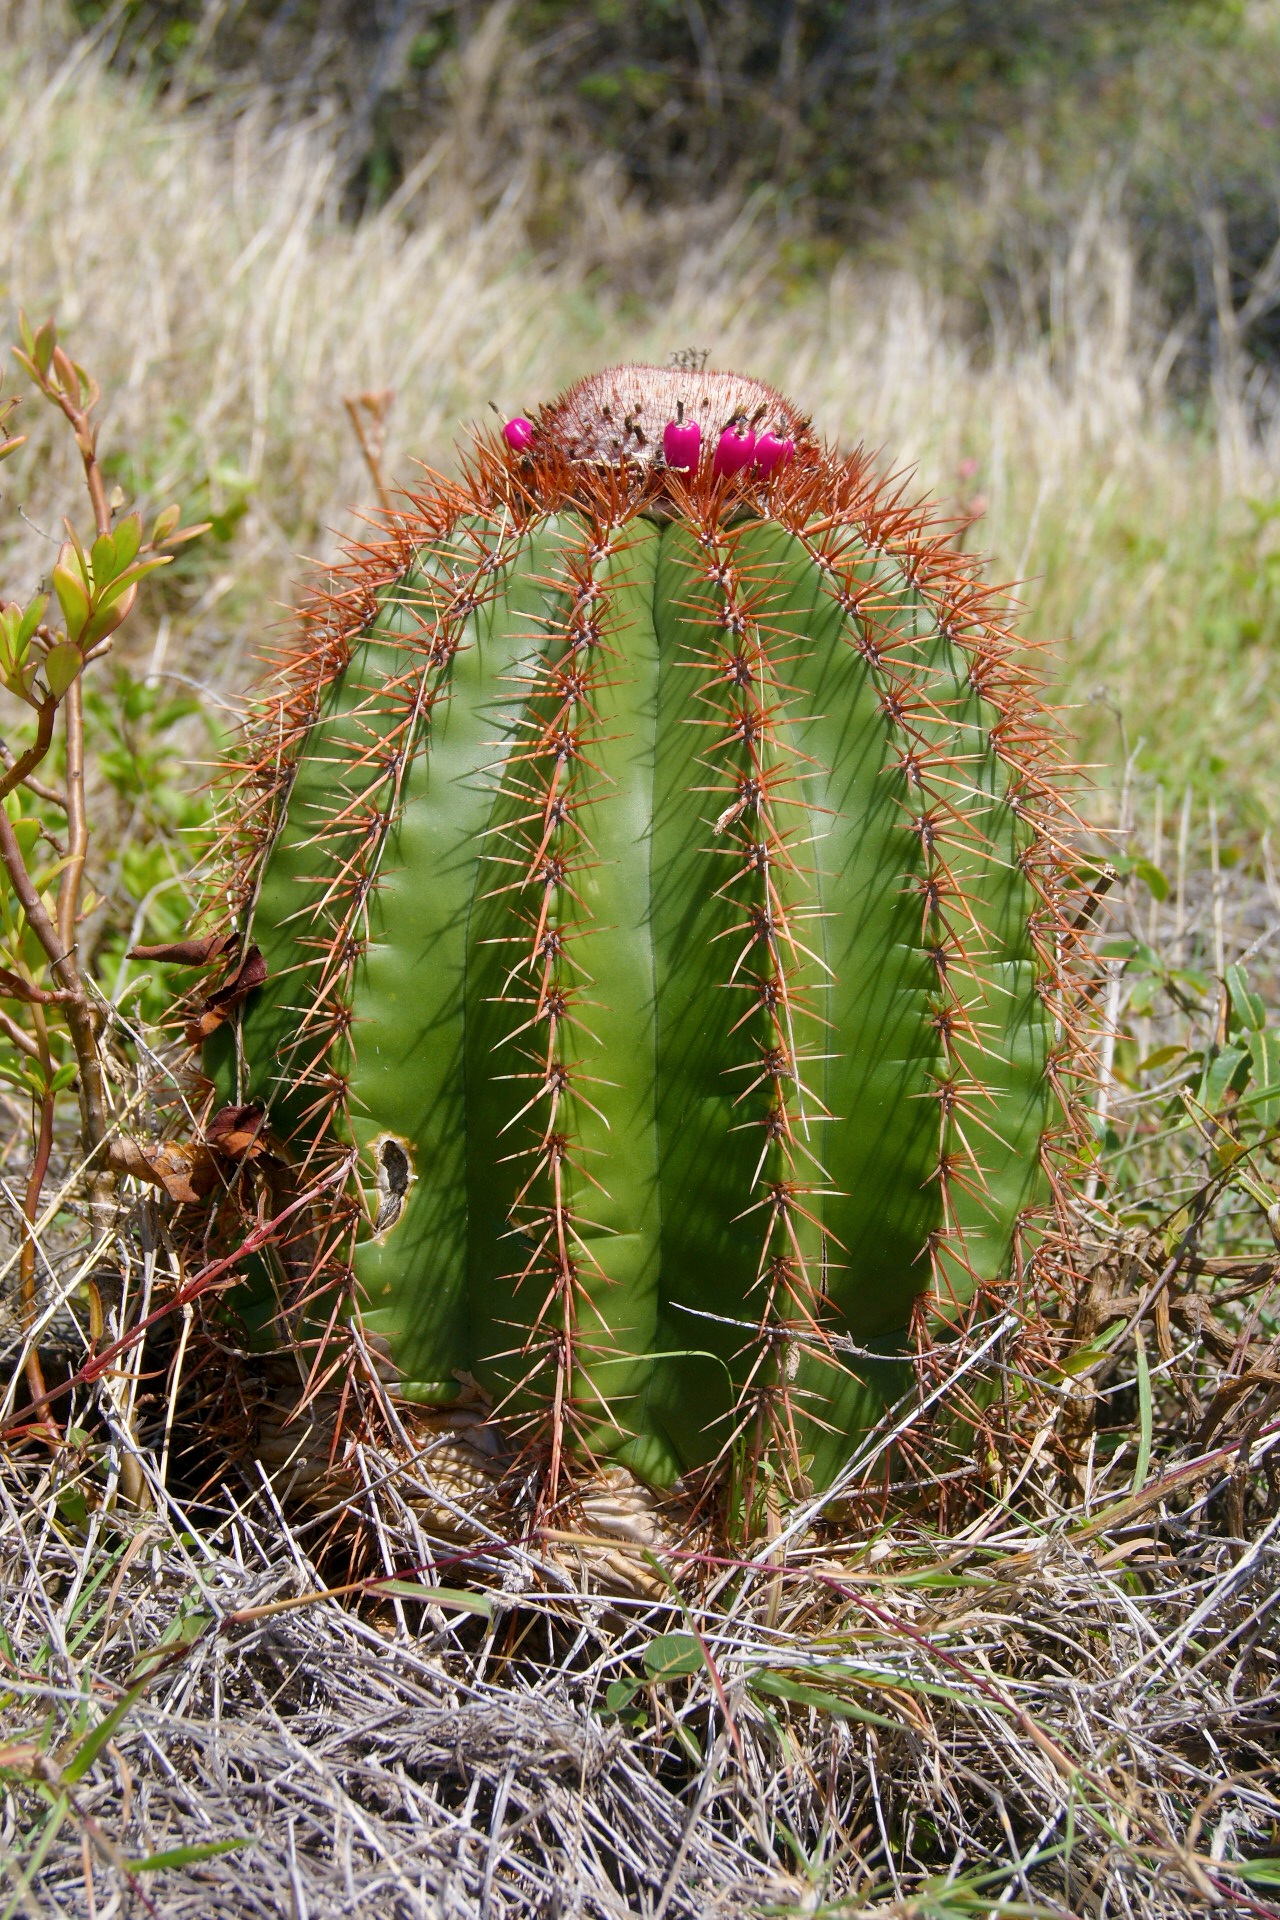
cactus, plant, field, flower, travel, tropical, island, soil, botany, flora, vegetation, saint martin, flowering plant, grass family, plant stem, land plant, thorns spines and prickles, hedgehog cactus